Jerry Lee Lewis

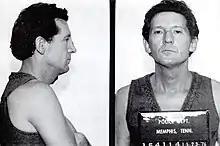
Mugshot in 1976

In October 2008, as part of a successful European tour, Lewis appeared at two London shows, a special private show at the 100 Club on October 25, and at the London Forum on October 28 with Wanda Jackson and his sister, Linda Gail Lewis. In August 2009, in advance of his new album, a single entitled "Mean Old Man" was released for download. It was written by Kris Kristofferson. An EP featuring this song and four more was also released on November 11. On October 29, 2009, Lewis opened the Rock and Roll Hall of Fame 25th Anniversary concert at Madison Square Garden in New York City.